Sun dog

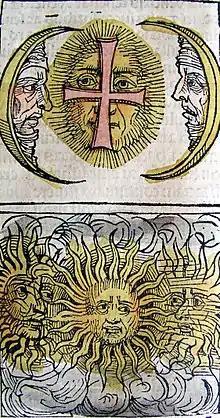
Sun dog phenomenon depicted in the "Nuremberg Chronicle"

Sun dogs are commonly caused by the refraction and scattering of light from horizontally oriented plate-shaped hexagonal ice crystals either suspended in high and cold cirrus or cirrostratus clouds, or drifting in freezing moist air at low levels as diamond dust. The crystals act as prisms, bending the light rays passing through them with a minimum deflection of 22°. As the crystals gently float downwards with their large hexagonal faces almost horizontal, sunlight is refracted horizontally, and sun dogs are seen to the left and right of the Sun. Larger plates wobble more, and thus produce taller sun dogs.